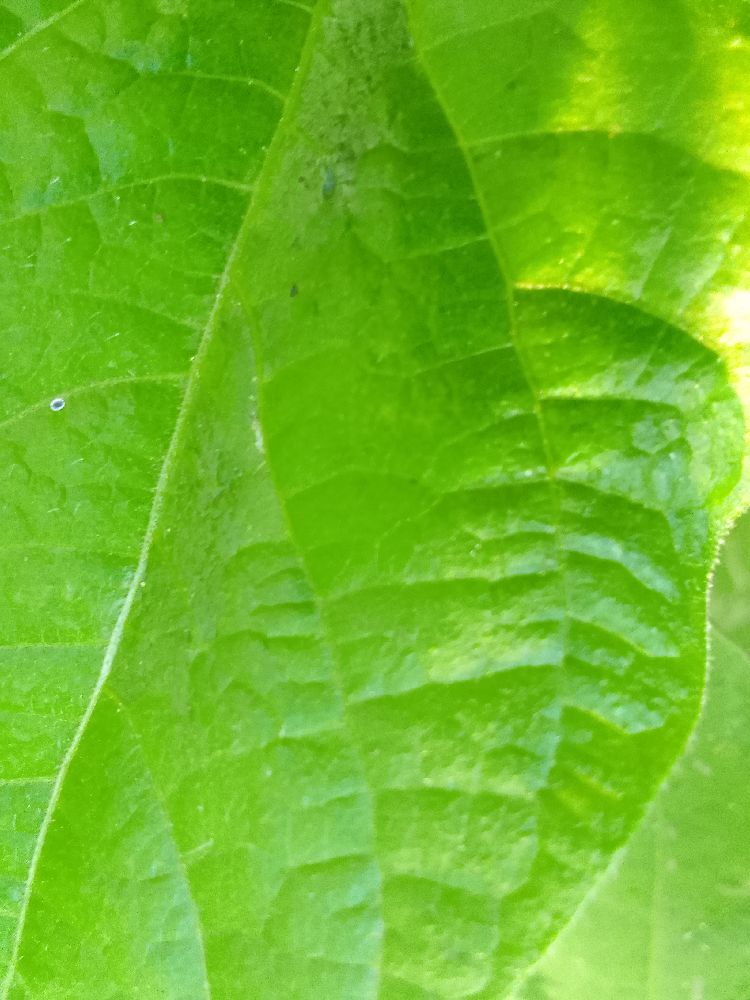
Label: healthy